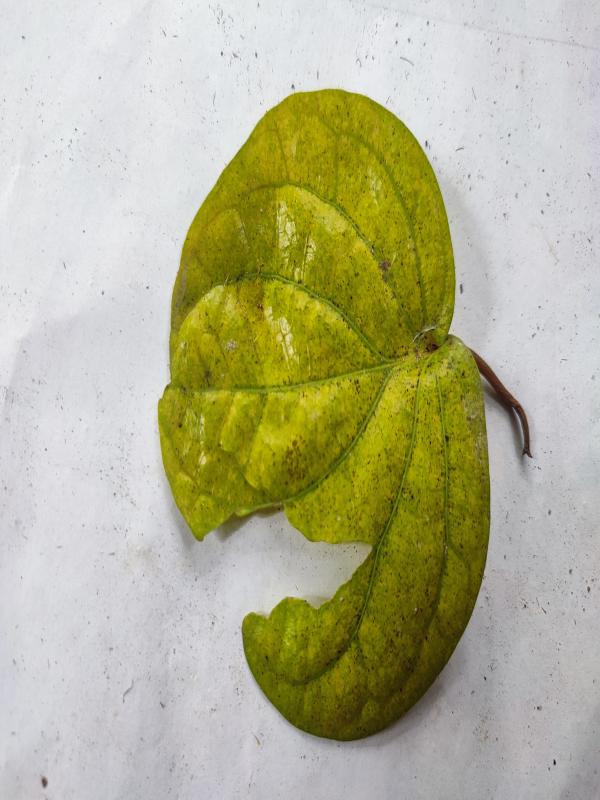
Label: Dried_Leaf